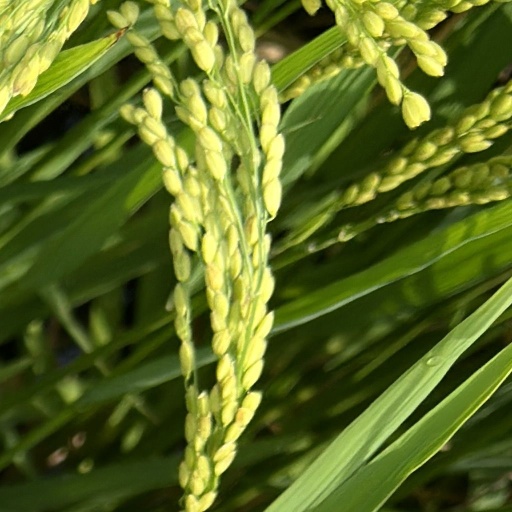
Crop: rice